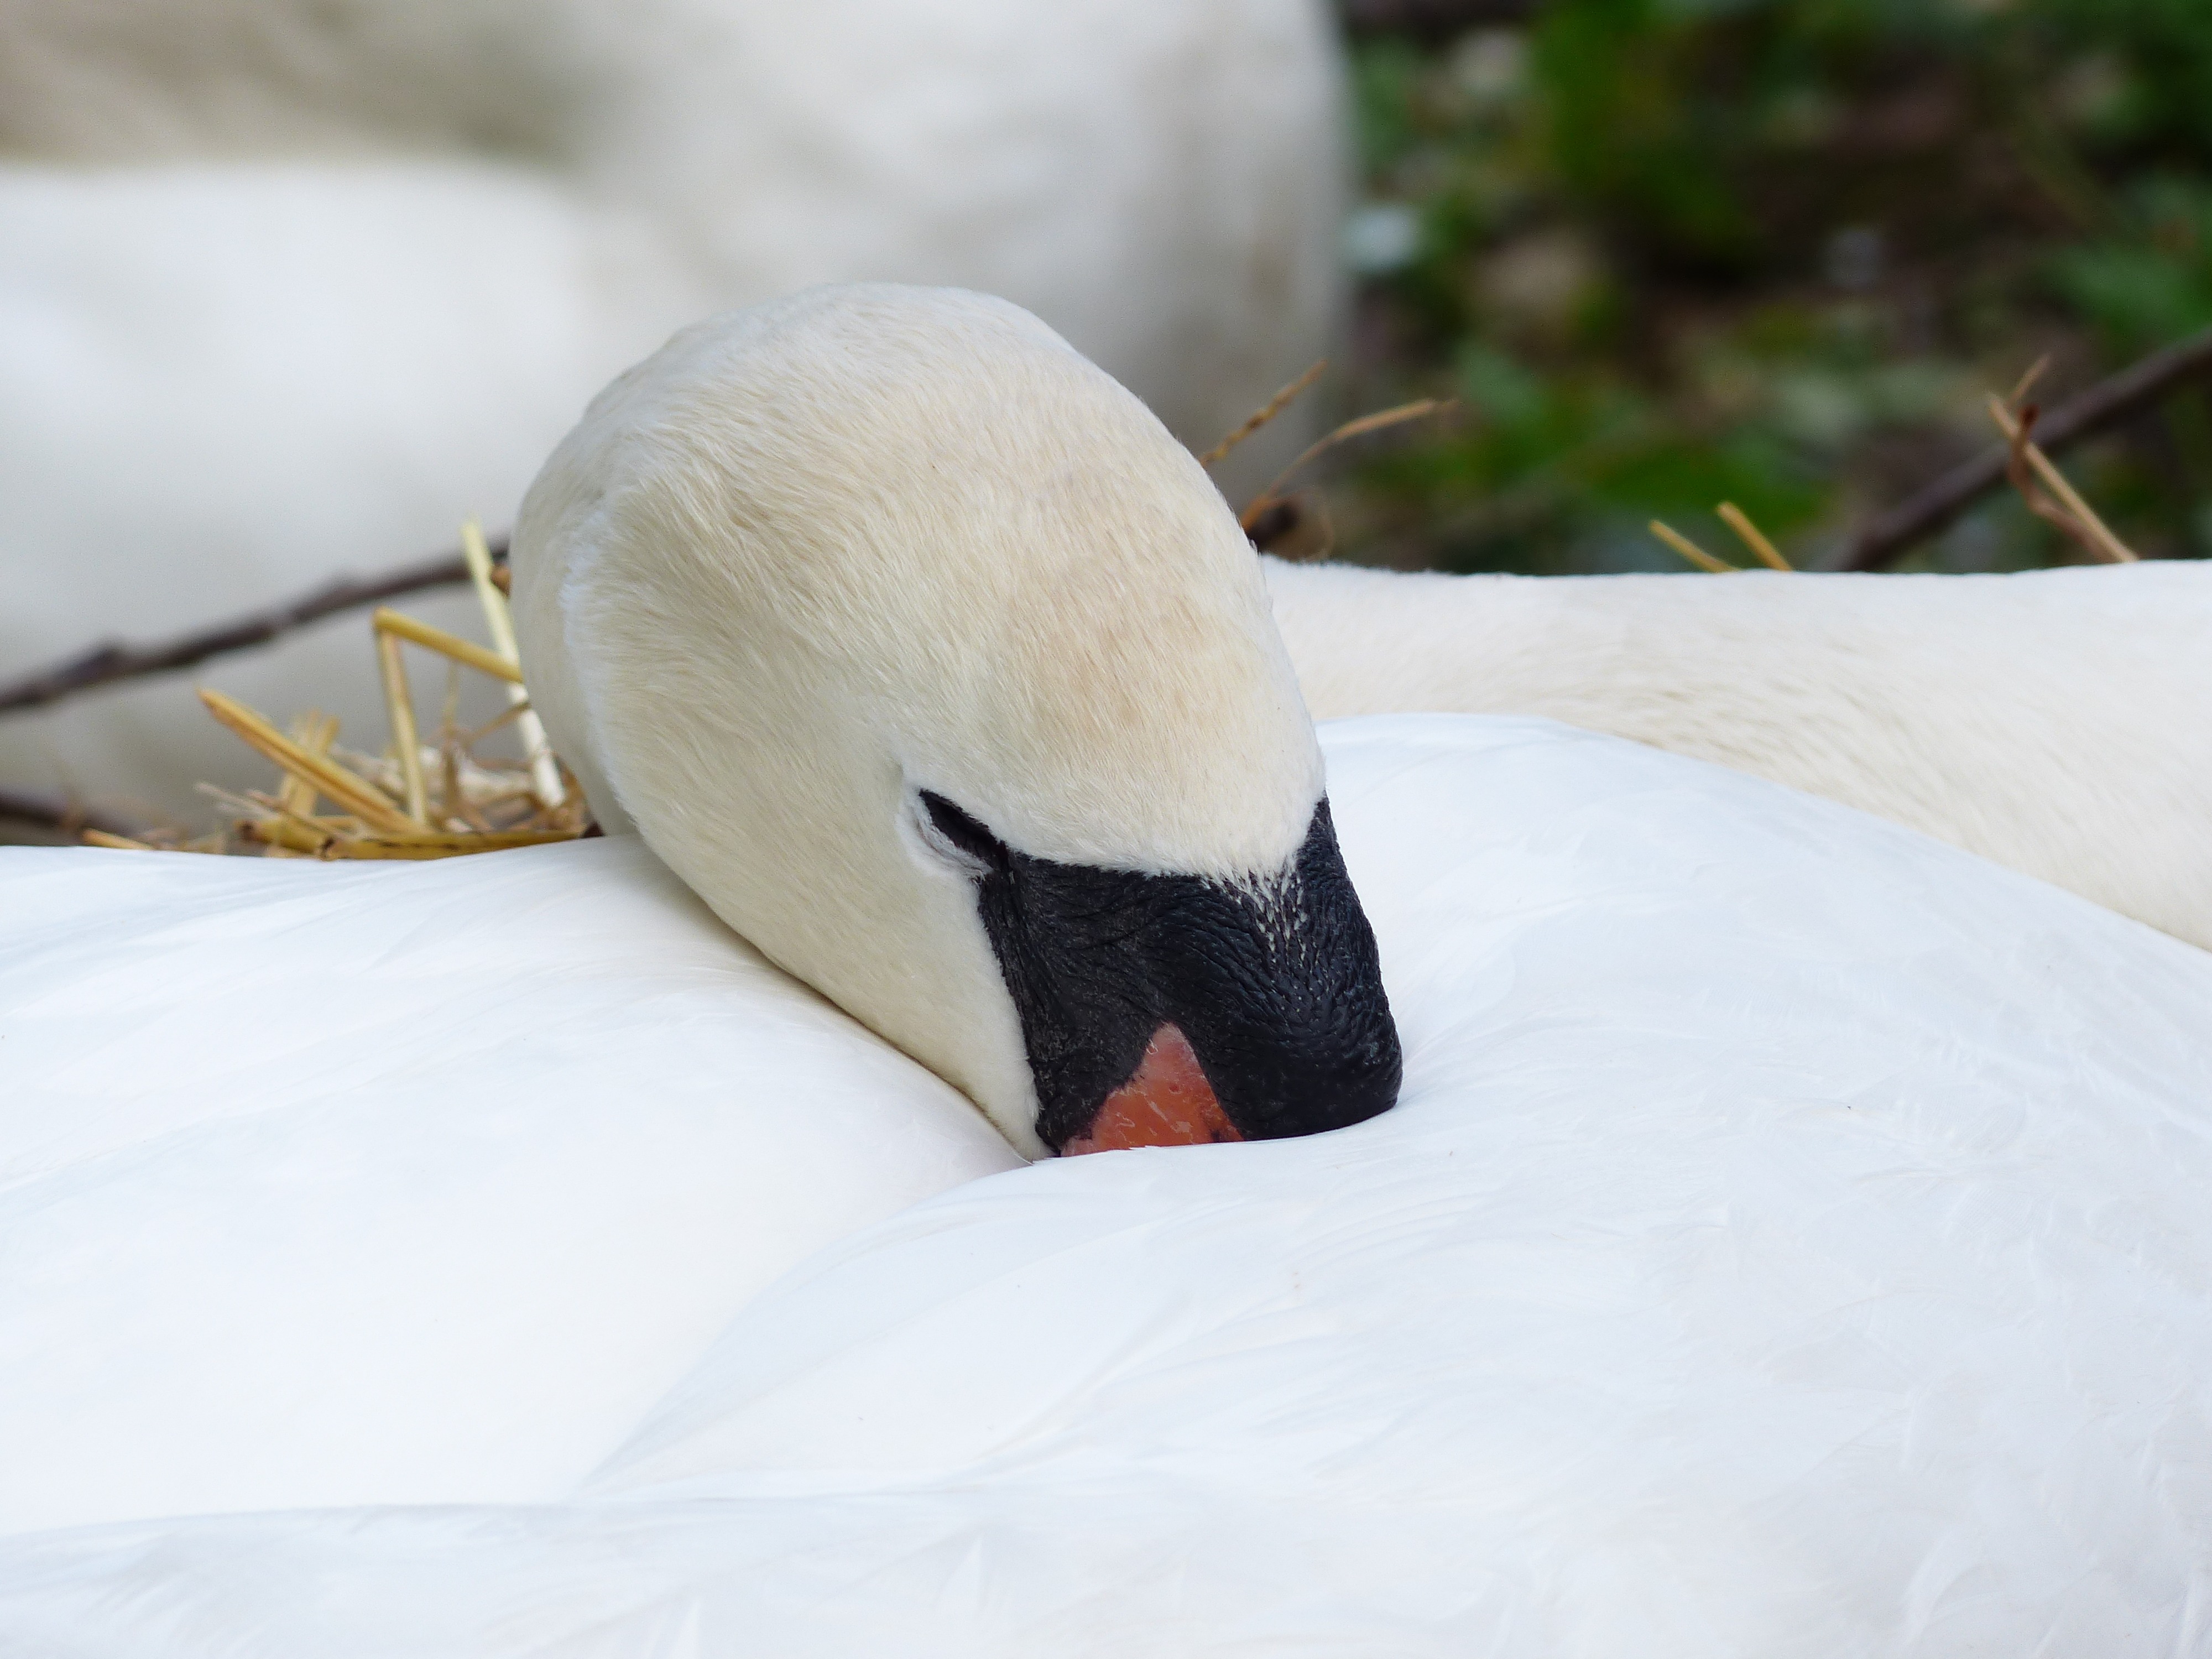
bird, wing, white, animal, beak, rest, fauna, close up, swan, sleep, vertebrate, waterfowl, nest, water bird, breed, swan's nest, ducks geese and swans